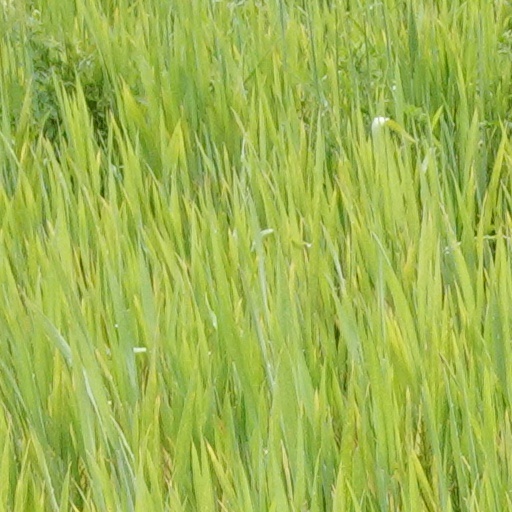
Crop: wheat